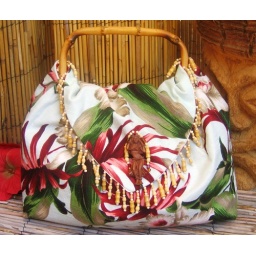
bamboo bag in green